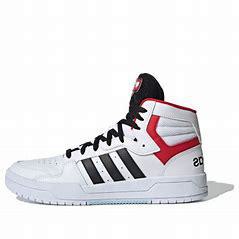
Brand: adidas
Model: NEO Entrap Mid Skate